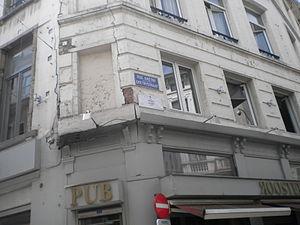
Plaque de la rue Cédric à Bruxelles.
Cédric est une série de bande dessinée humoristique belge de Raoul Cauvin au scénario et Laudec au dessin. Sa publication a commencé en 1986.